Vyborg

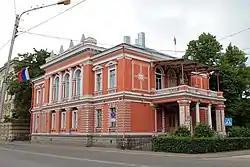

Vyborg continues to be an important industrial producer of paper. Tourism is increasingly important, and the Russian film festival "Window to Europe" takes place in the town each year.